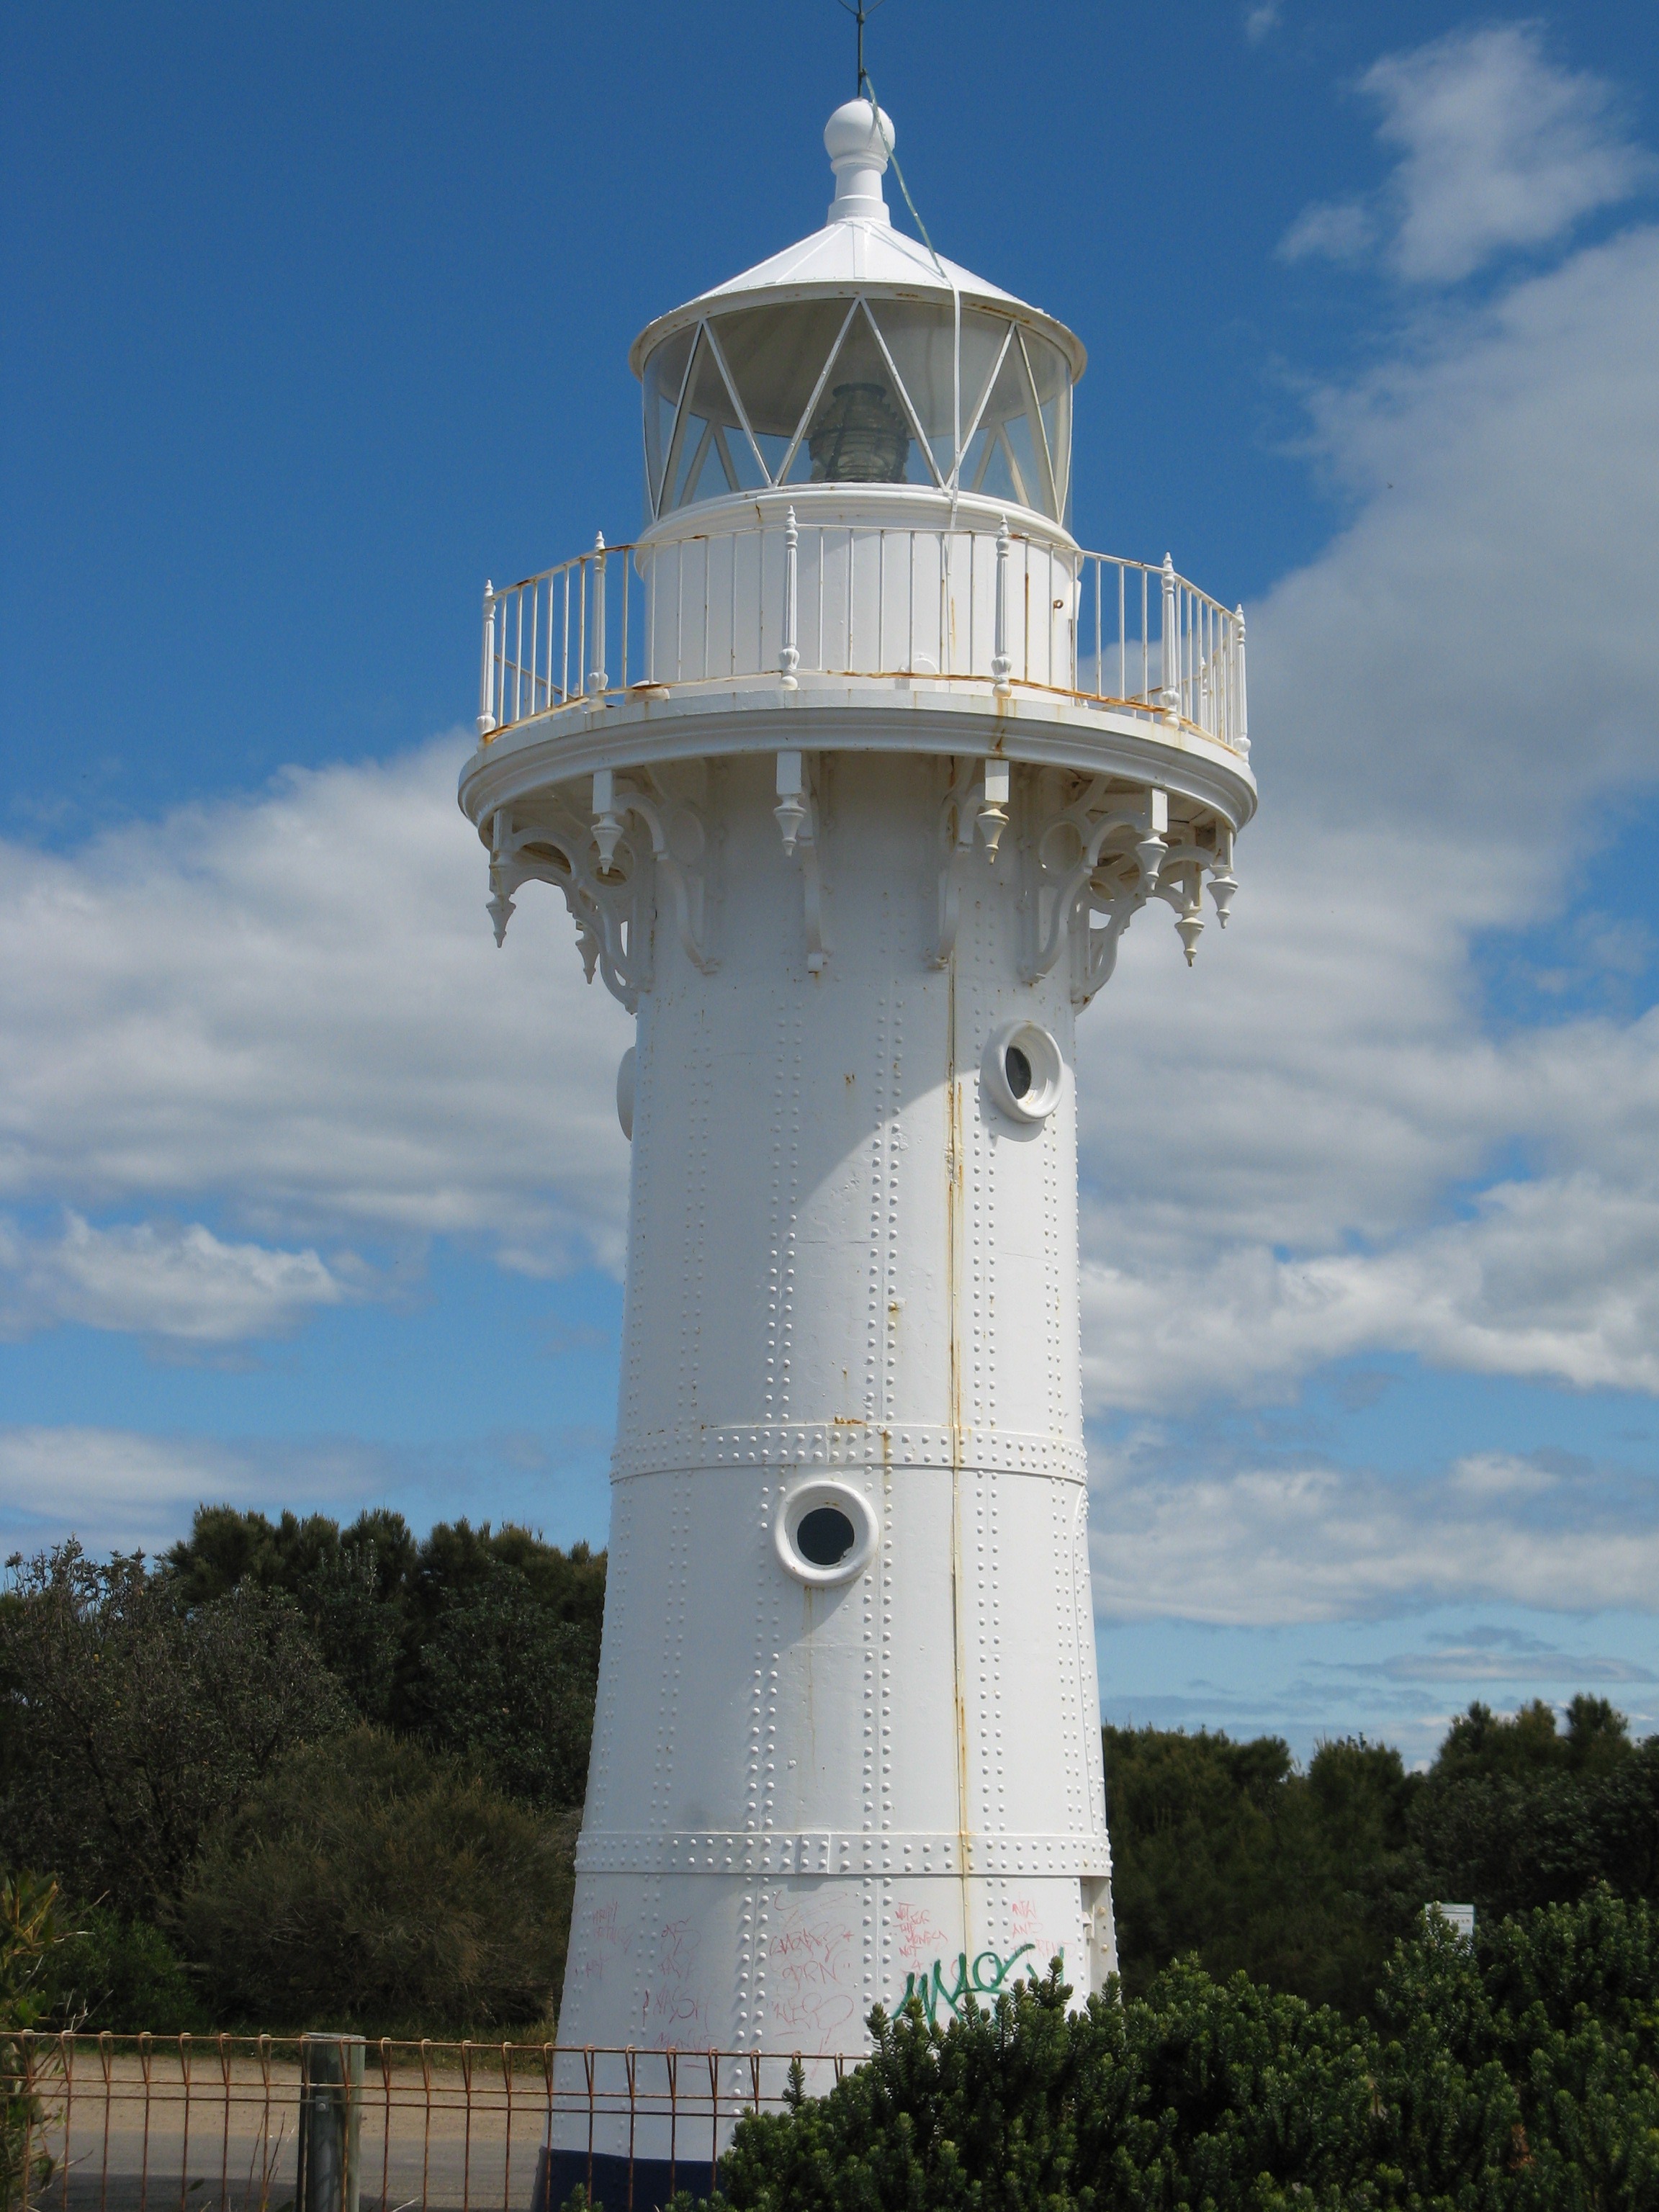
fence, lighthouse, sky, white, bush, tower, landmark, blue, water tower, clouds, bushes, control tower